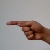
The image shows a hand gesture representing the letter 'G' in Indian Sign Language.